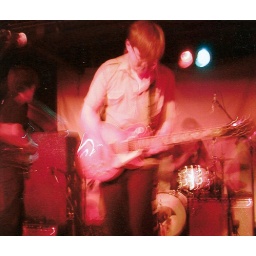
gravenhurst live at the black cat in washington, dc